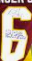
Number: 6